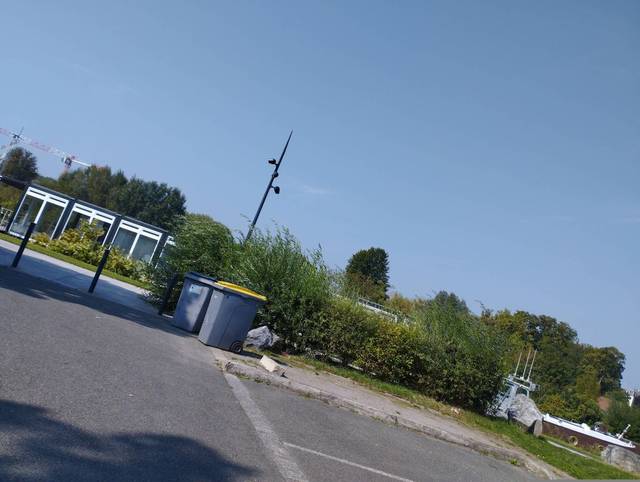
Region: France
Coordinates: 50.2987, 2.778